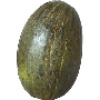
Label: Melon Piel de Sapo 1